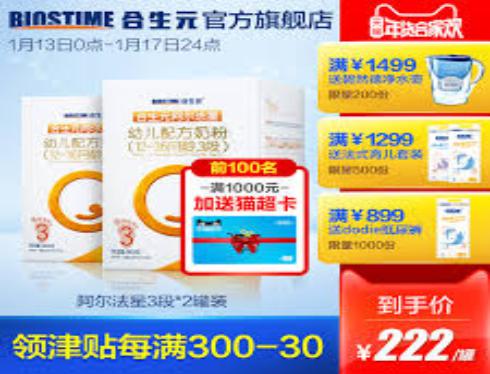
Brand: biostime-2
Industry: Food